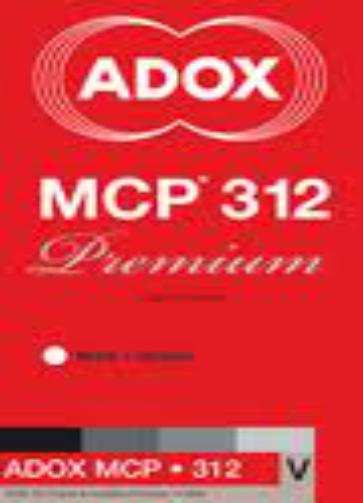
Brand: ADOX
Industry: Necessities